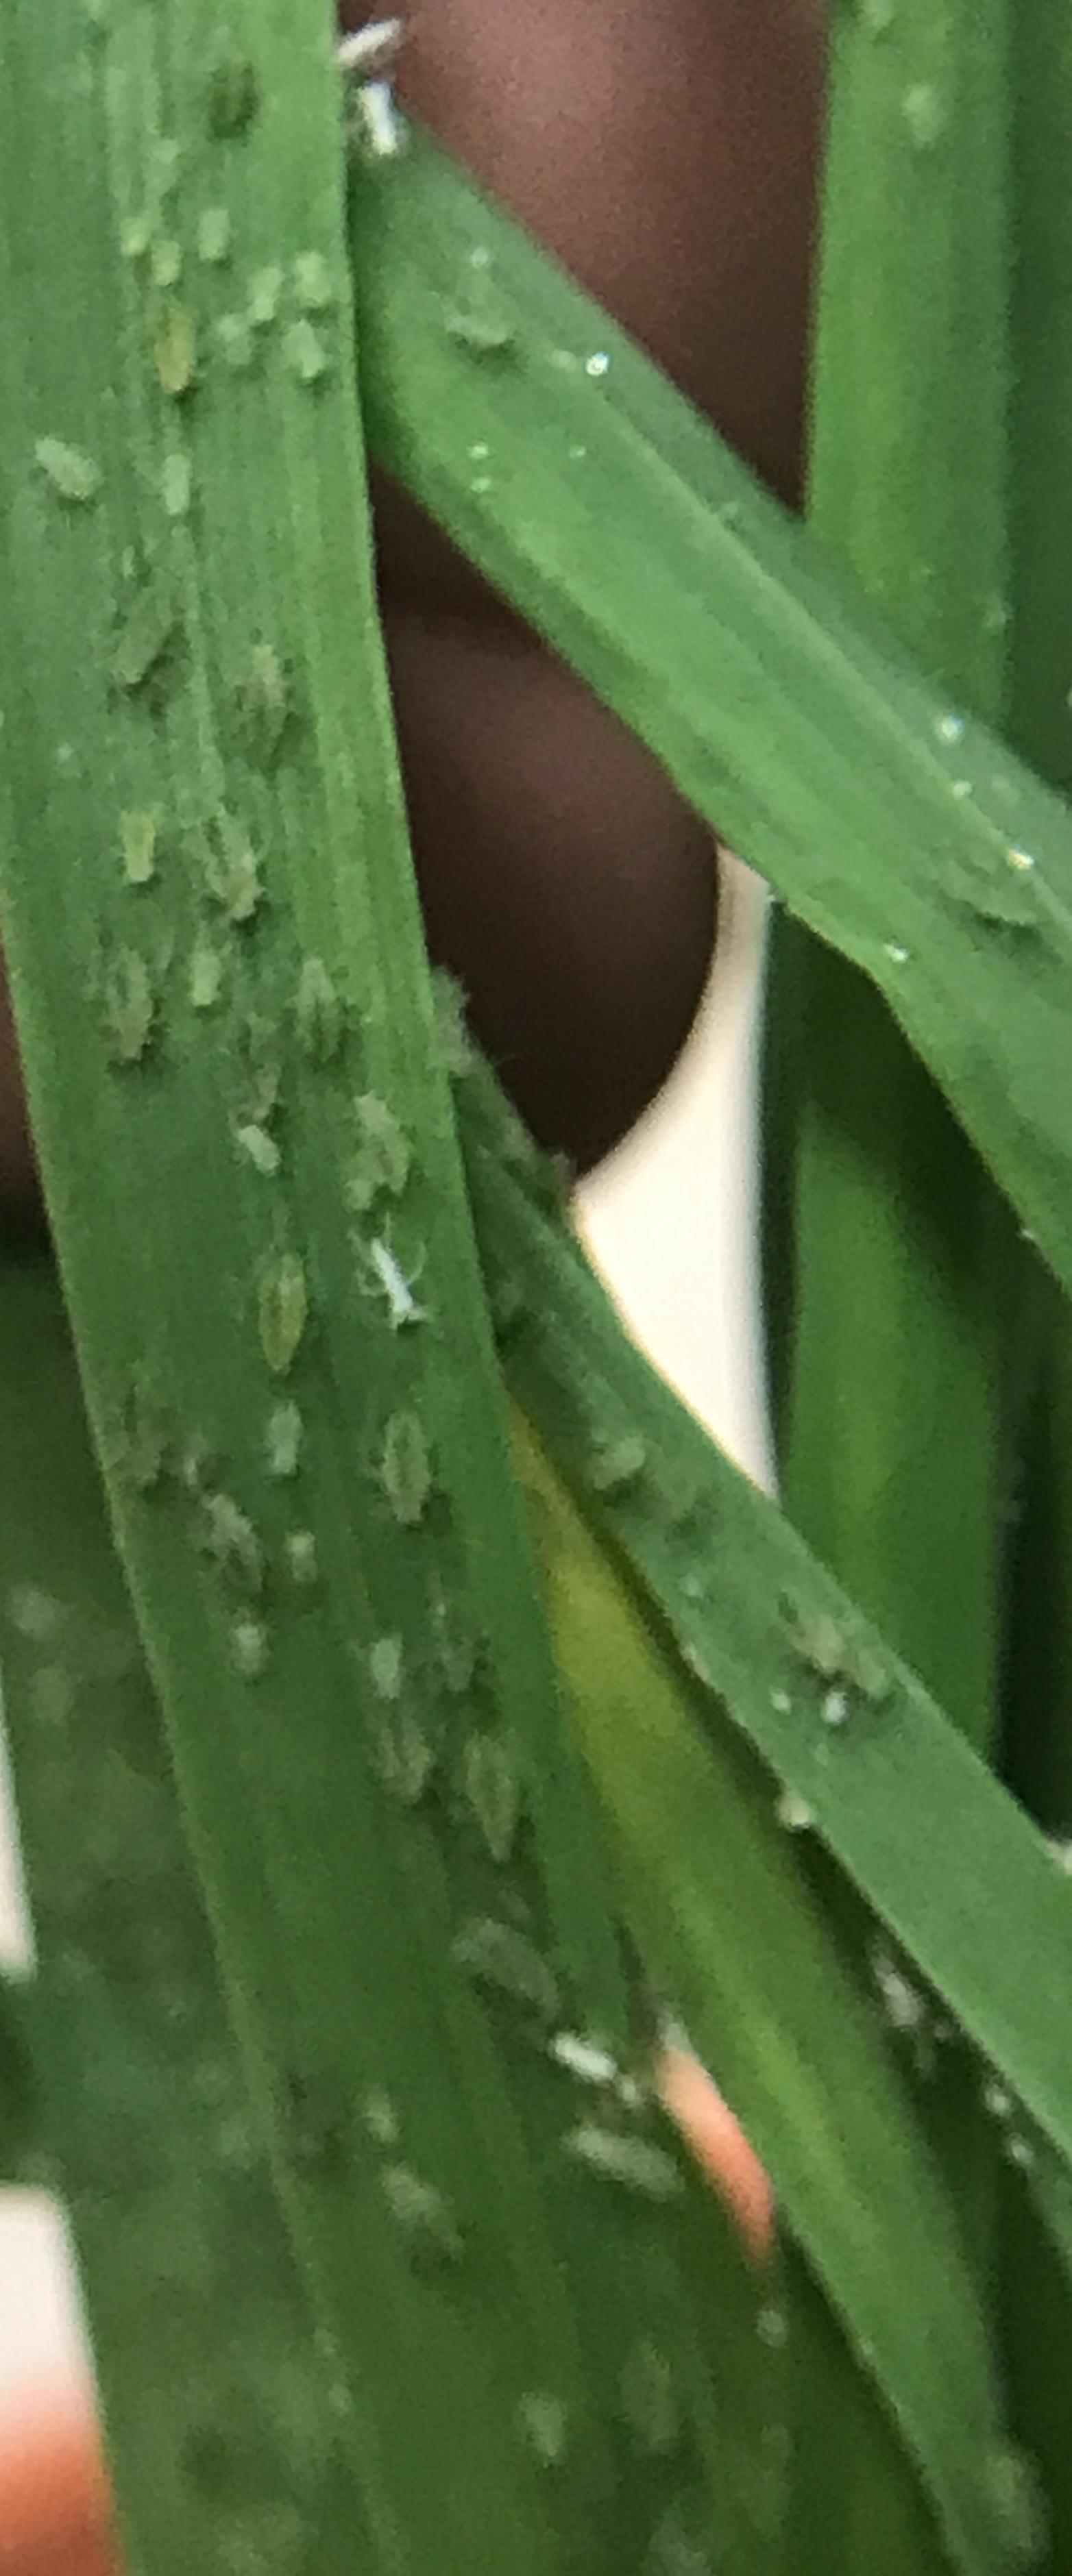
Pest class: rose_grain_aphid